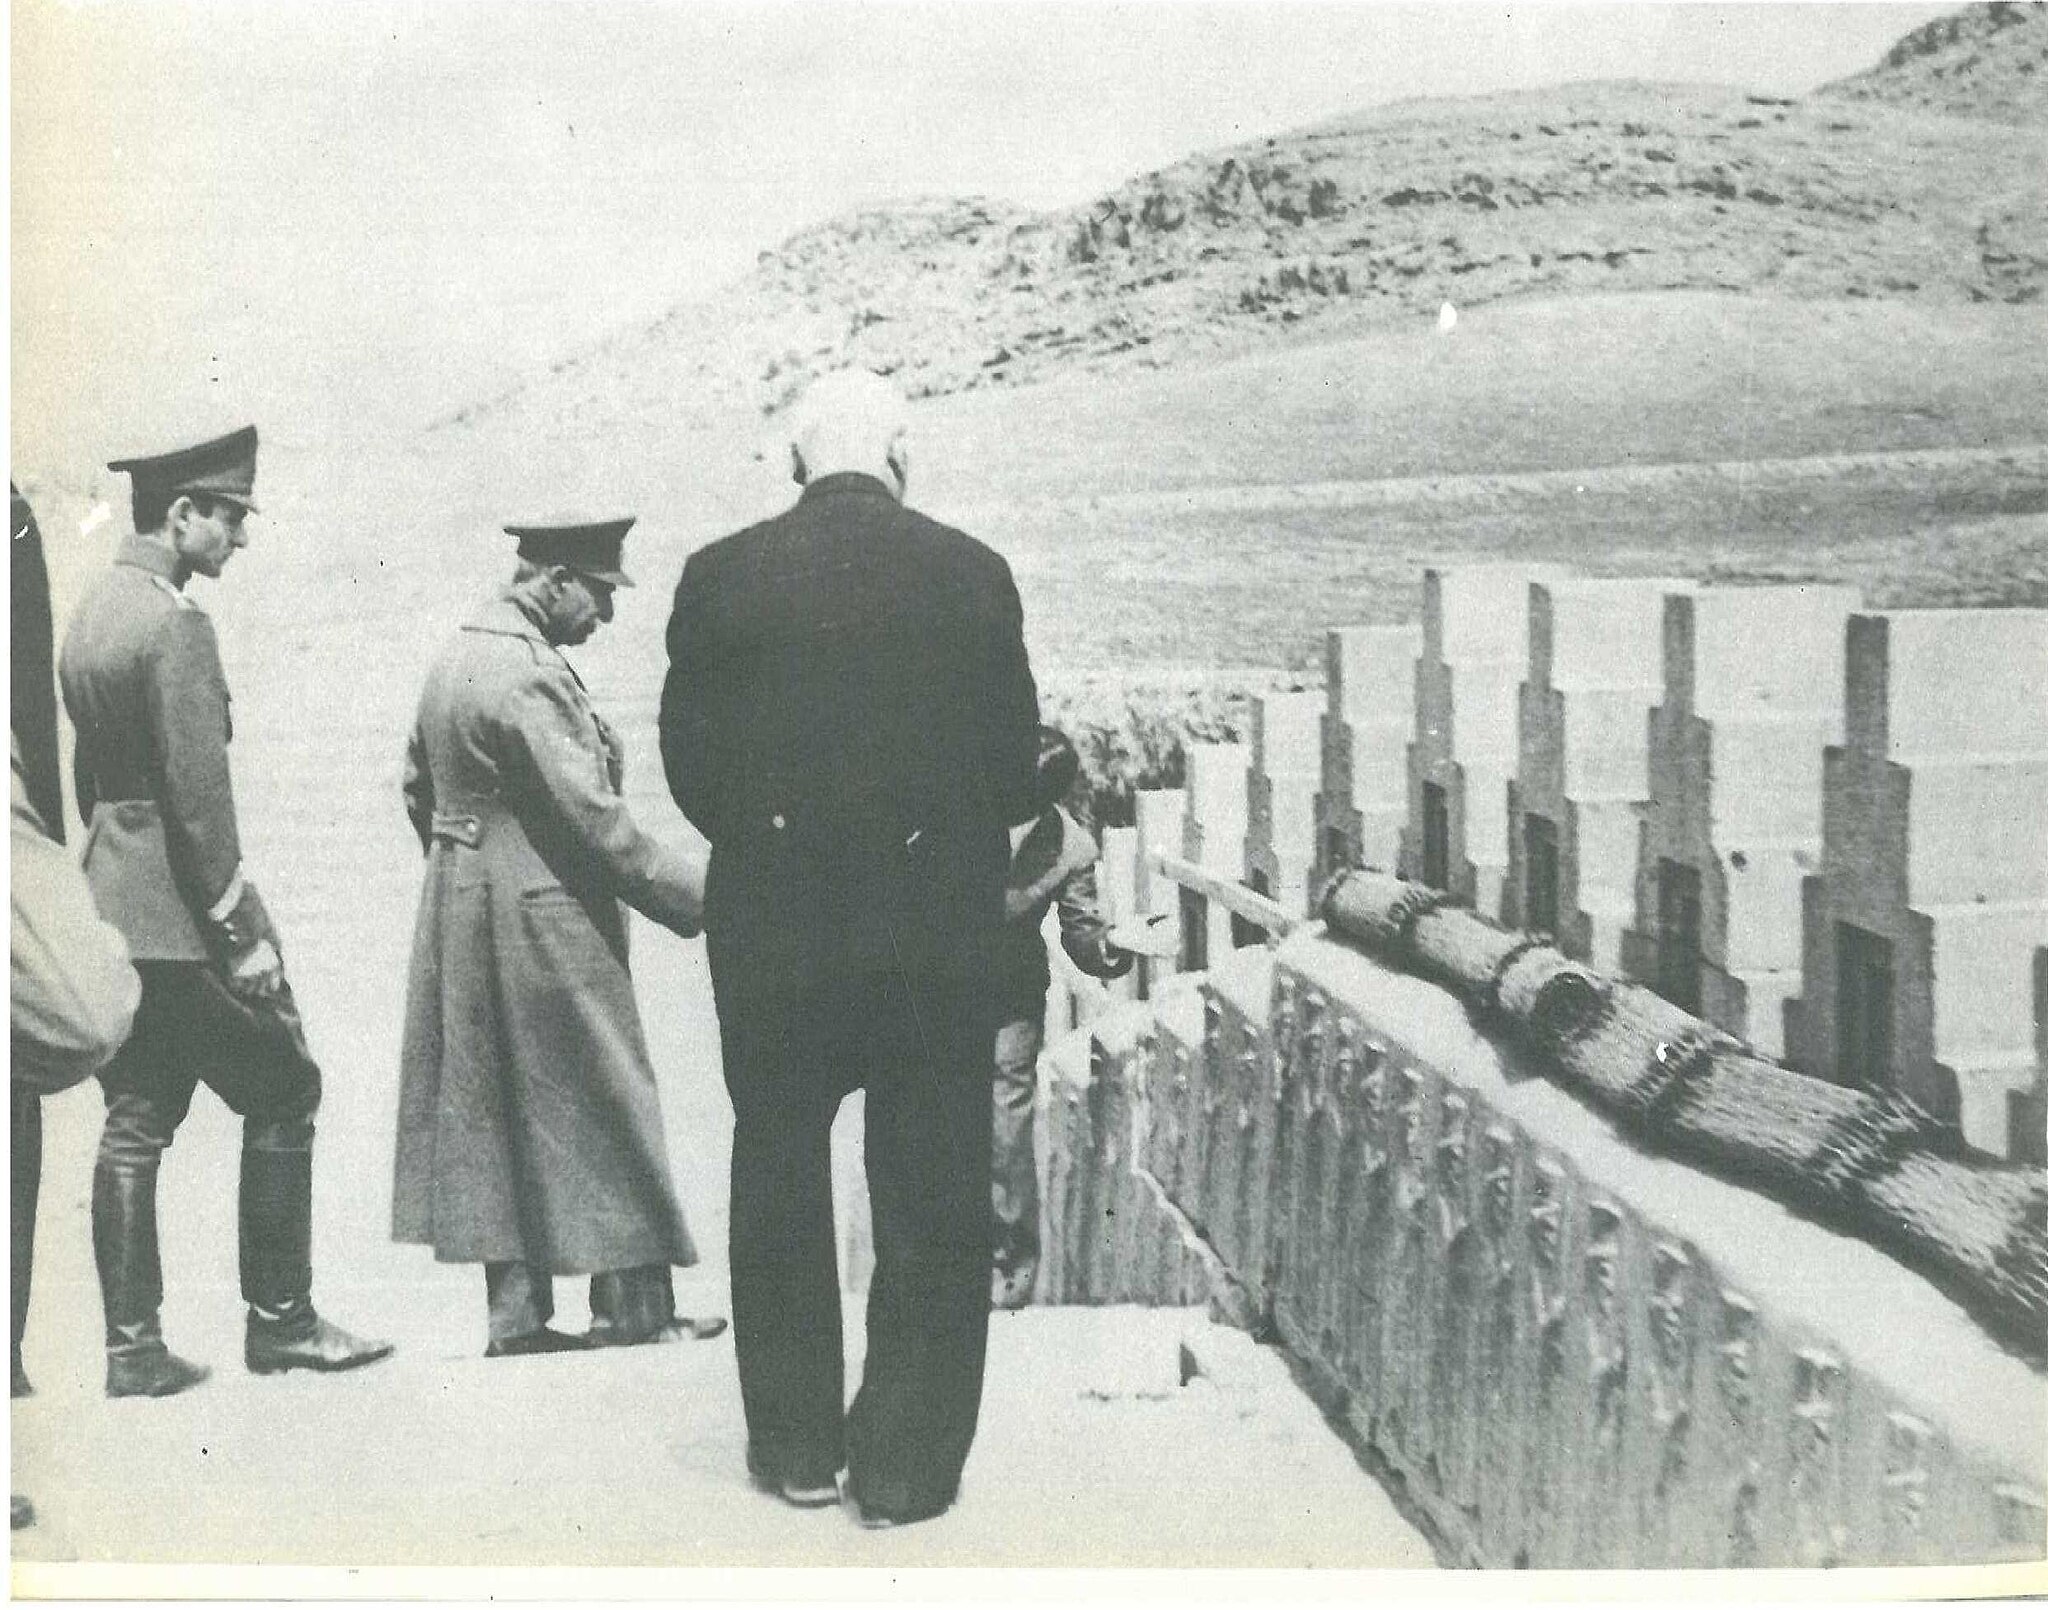
Title: عصر پهلوی رضاشاه کبیر پهلوی اول، جلد یکم، صفحه ۲۰۷
Description: رضاشاه
Date: 1346
Categories: Persepolis, PD Iran, PD-scan (PD-Iran), Template Unknown (author), Reza Shah in unidentified year, Pahlavi Era (book)